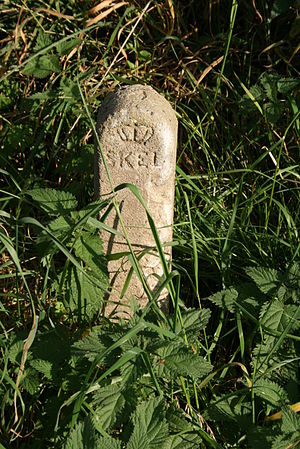
Skelpæl
Skelpæl af beton.
Billedet viser en skelpæl, der markerer skellet mellem et privatejet markstykke og offentlig vej.
En skelpæl er en pæl, som markerer et punkt på skellet mellem to ejendomme. Pælen skal være anbragt af en beskikket landinspektør, sådan at alle parter må acceptere den afgrænsning, som pælen udtrykker. For at forebygge, at nedslidning, forvitring eller anden form for nedbrydning kan gøre skelpælen ubrugelig, skal den være fremstillet af et holdbart materiale, ofte enten et jernrør med en pånittet messingplade eller en betonpæl. Begge typer pæle bærer ordet "SKEL". Af indlysende grunde må pælen hverken fjernes, beskadiges eller ændres. Hvis der rejses mistanke om, at pælen mangler eller er flyttet, må den retableres ved, at en landinspektør foretager en fornyet opmåling ud fra ét eller flere af de nationale fixpunkter.